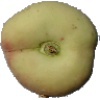
Label: peach_flat